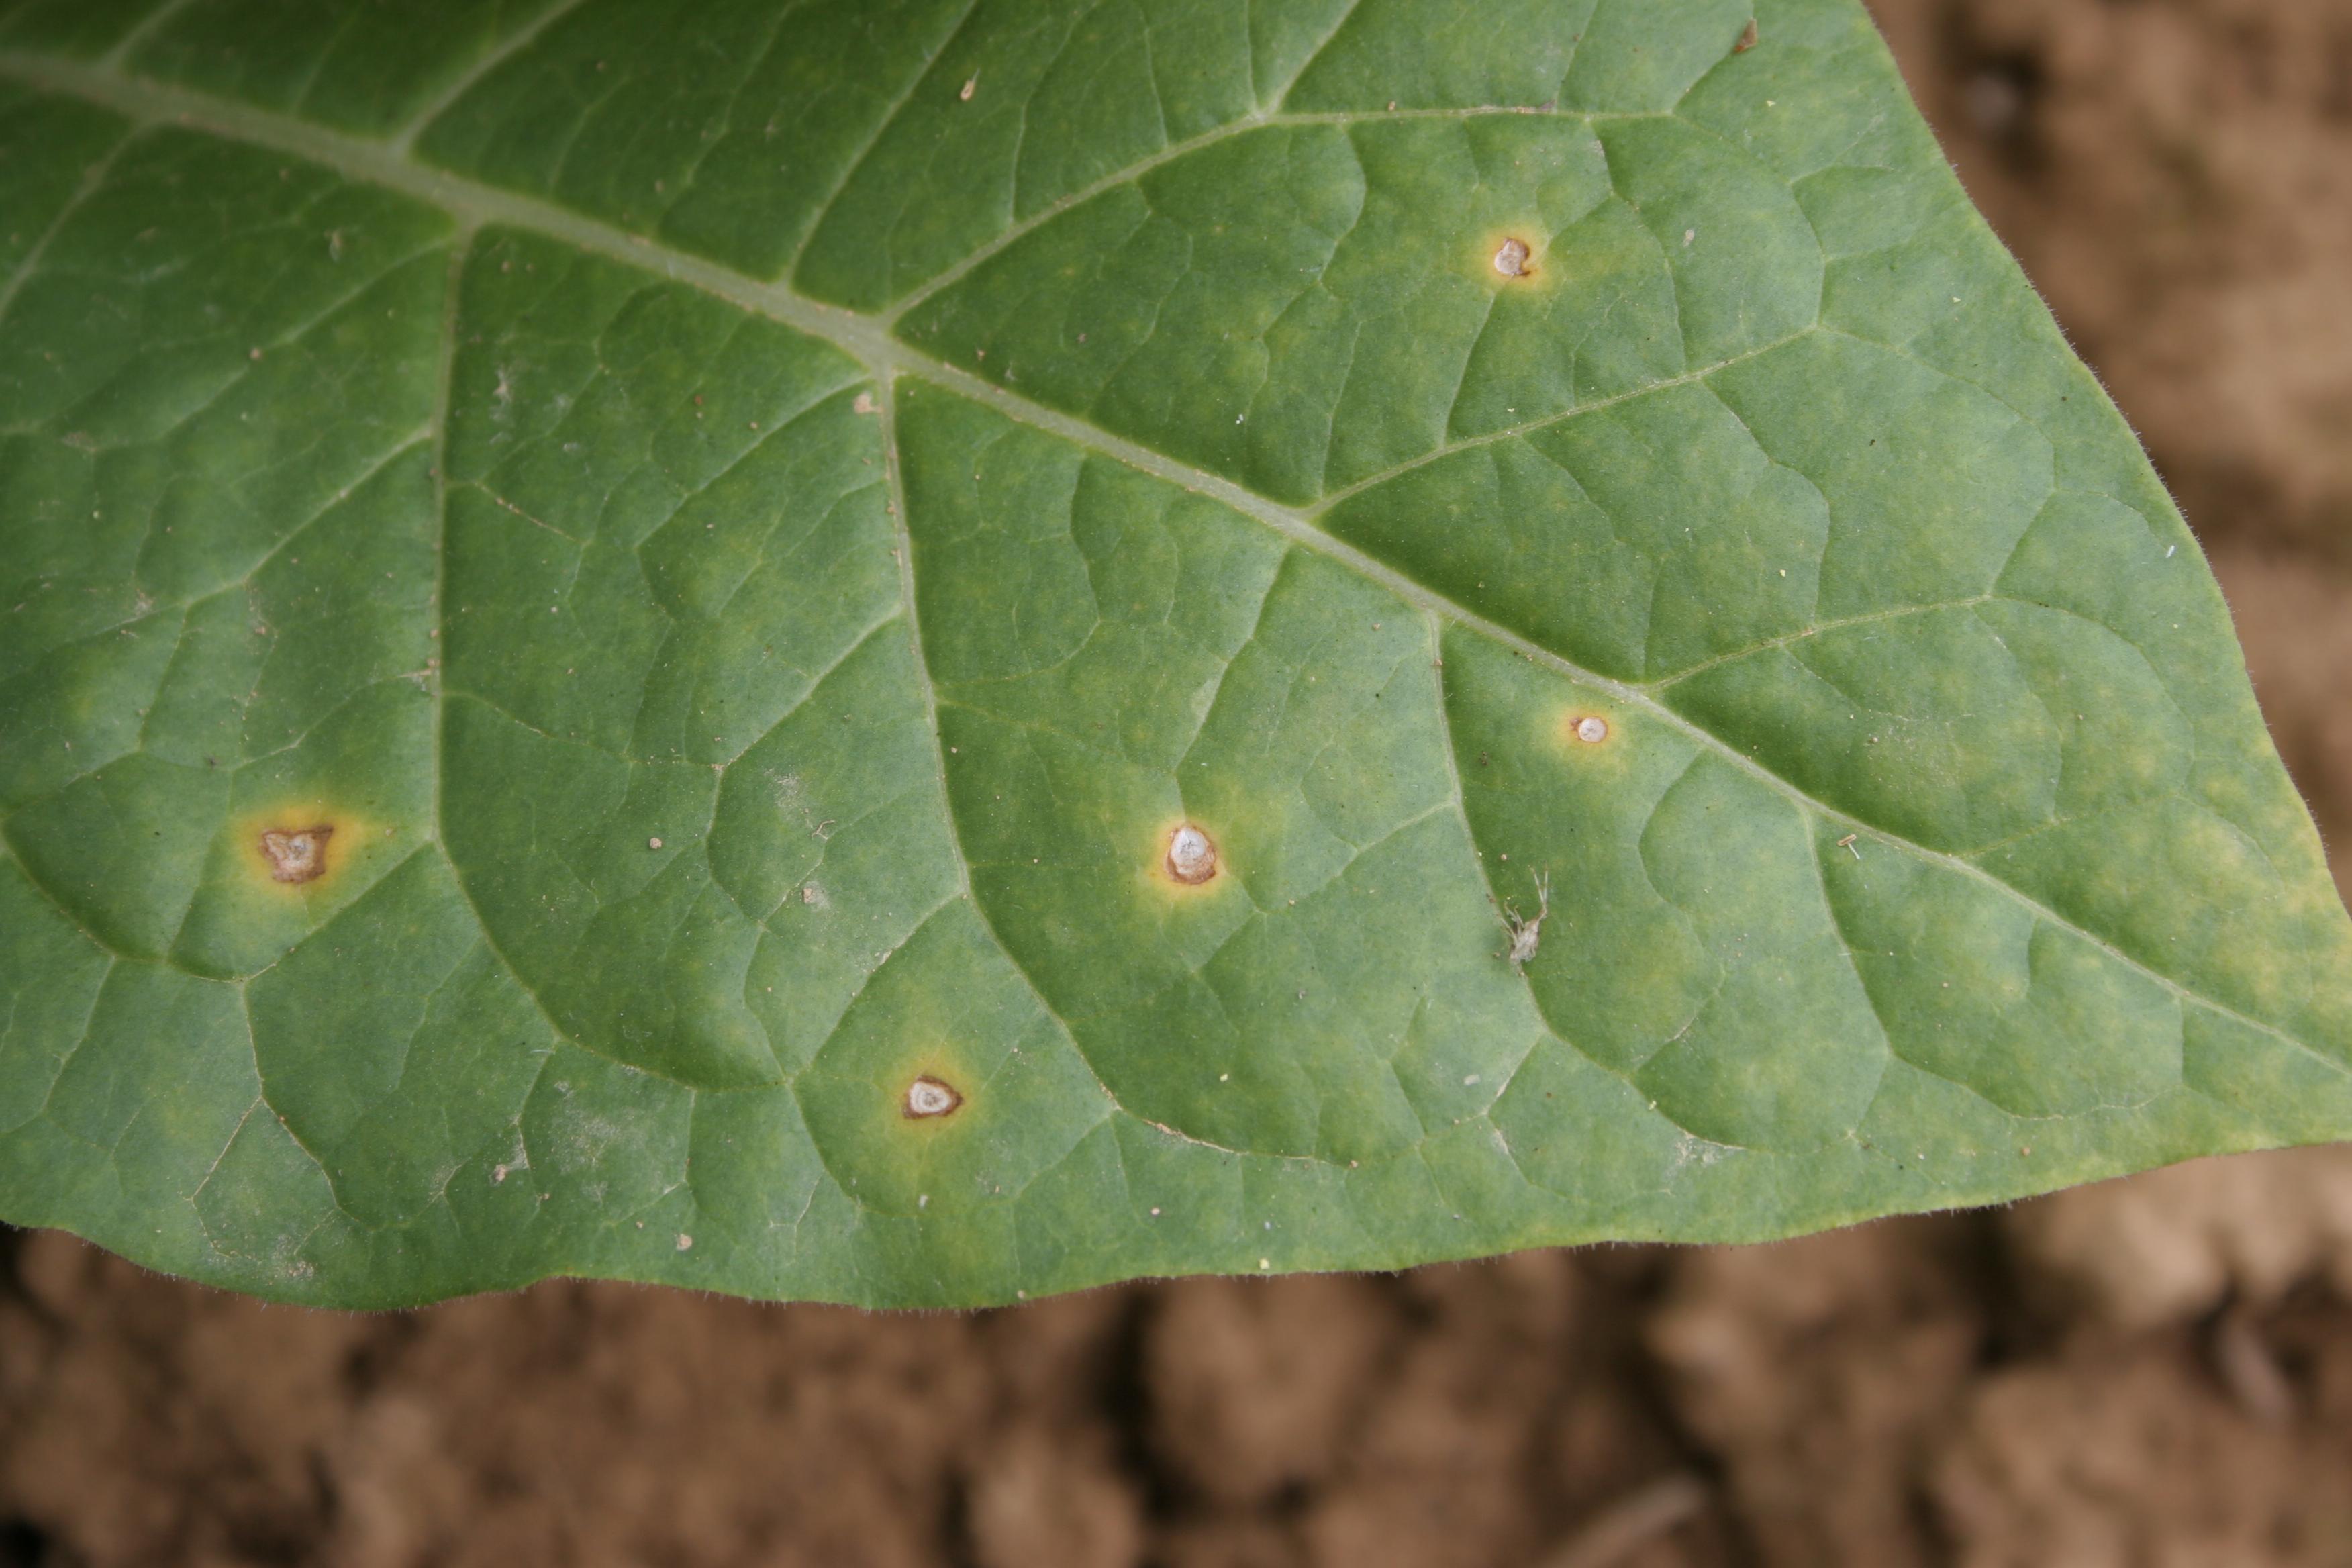
Plant: Bell pepper
Disease: bell pepper frogeye leaf spot